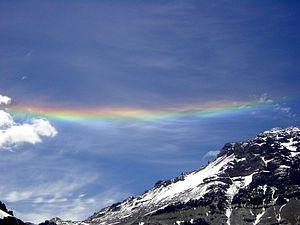
Un arc circumhorizontal, parfois nommé arc de circumhorizon, est un phénomène atmosphérique optique à l'apparence d'un arc-en-ciel linéaire situé sous le Soleil. Ce type de halo consiste en un arc coloré, rouge à son extrémité supérieure; il s'étend sur environ 90° parallèlement à l'horizon, à 46° au-dessous du Soleil. Il se produit sous des latitudes comprises entre 55° nord et 55° sud lorsque le Soleil est assez haut dans le ciel, entre 58° et 90° d'élévation ; il est rare d'en observer en Europe du Nord mais le phénomène est plus commun aux États-Unis.